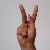
The image shows a hand gesture representing the letter 'K' in Indian Sign Language.